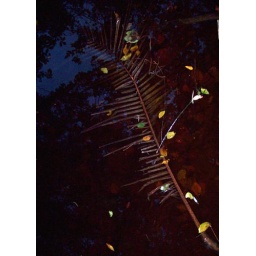
This picture was taken in 2008. This picture is of a tree leaf in the water at Cape Tribulation, Australia.